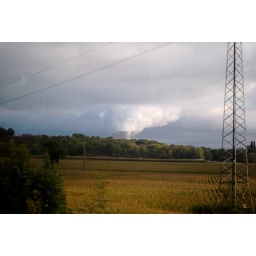
Nuclear power plant in Thionville, as seen through the window from the train.